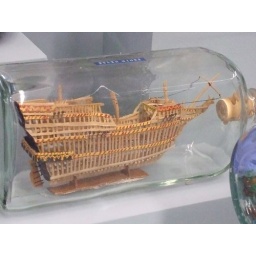
Golden Hinde ship in a bottle by Vic Crosby 1968